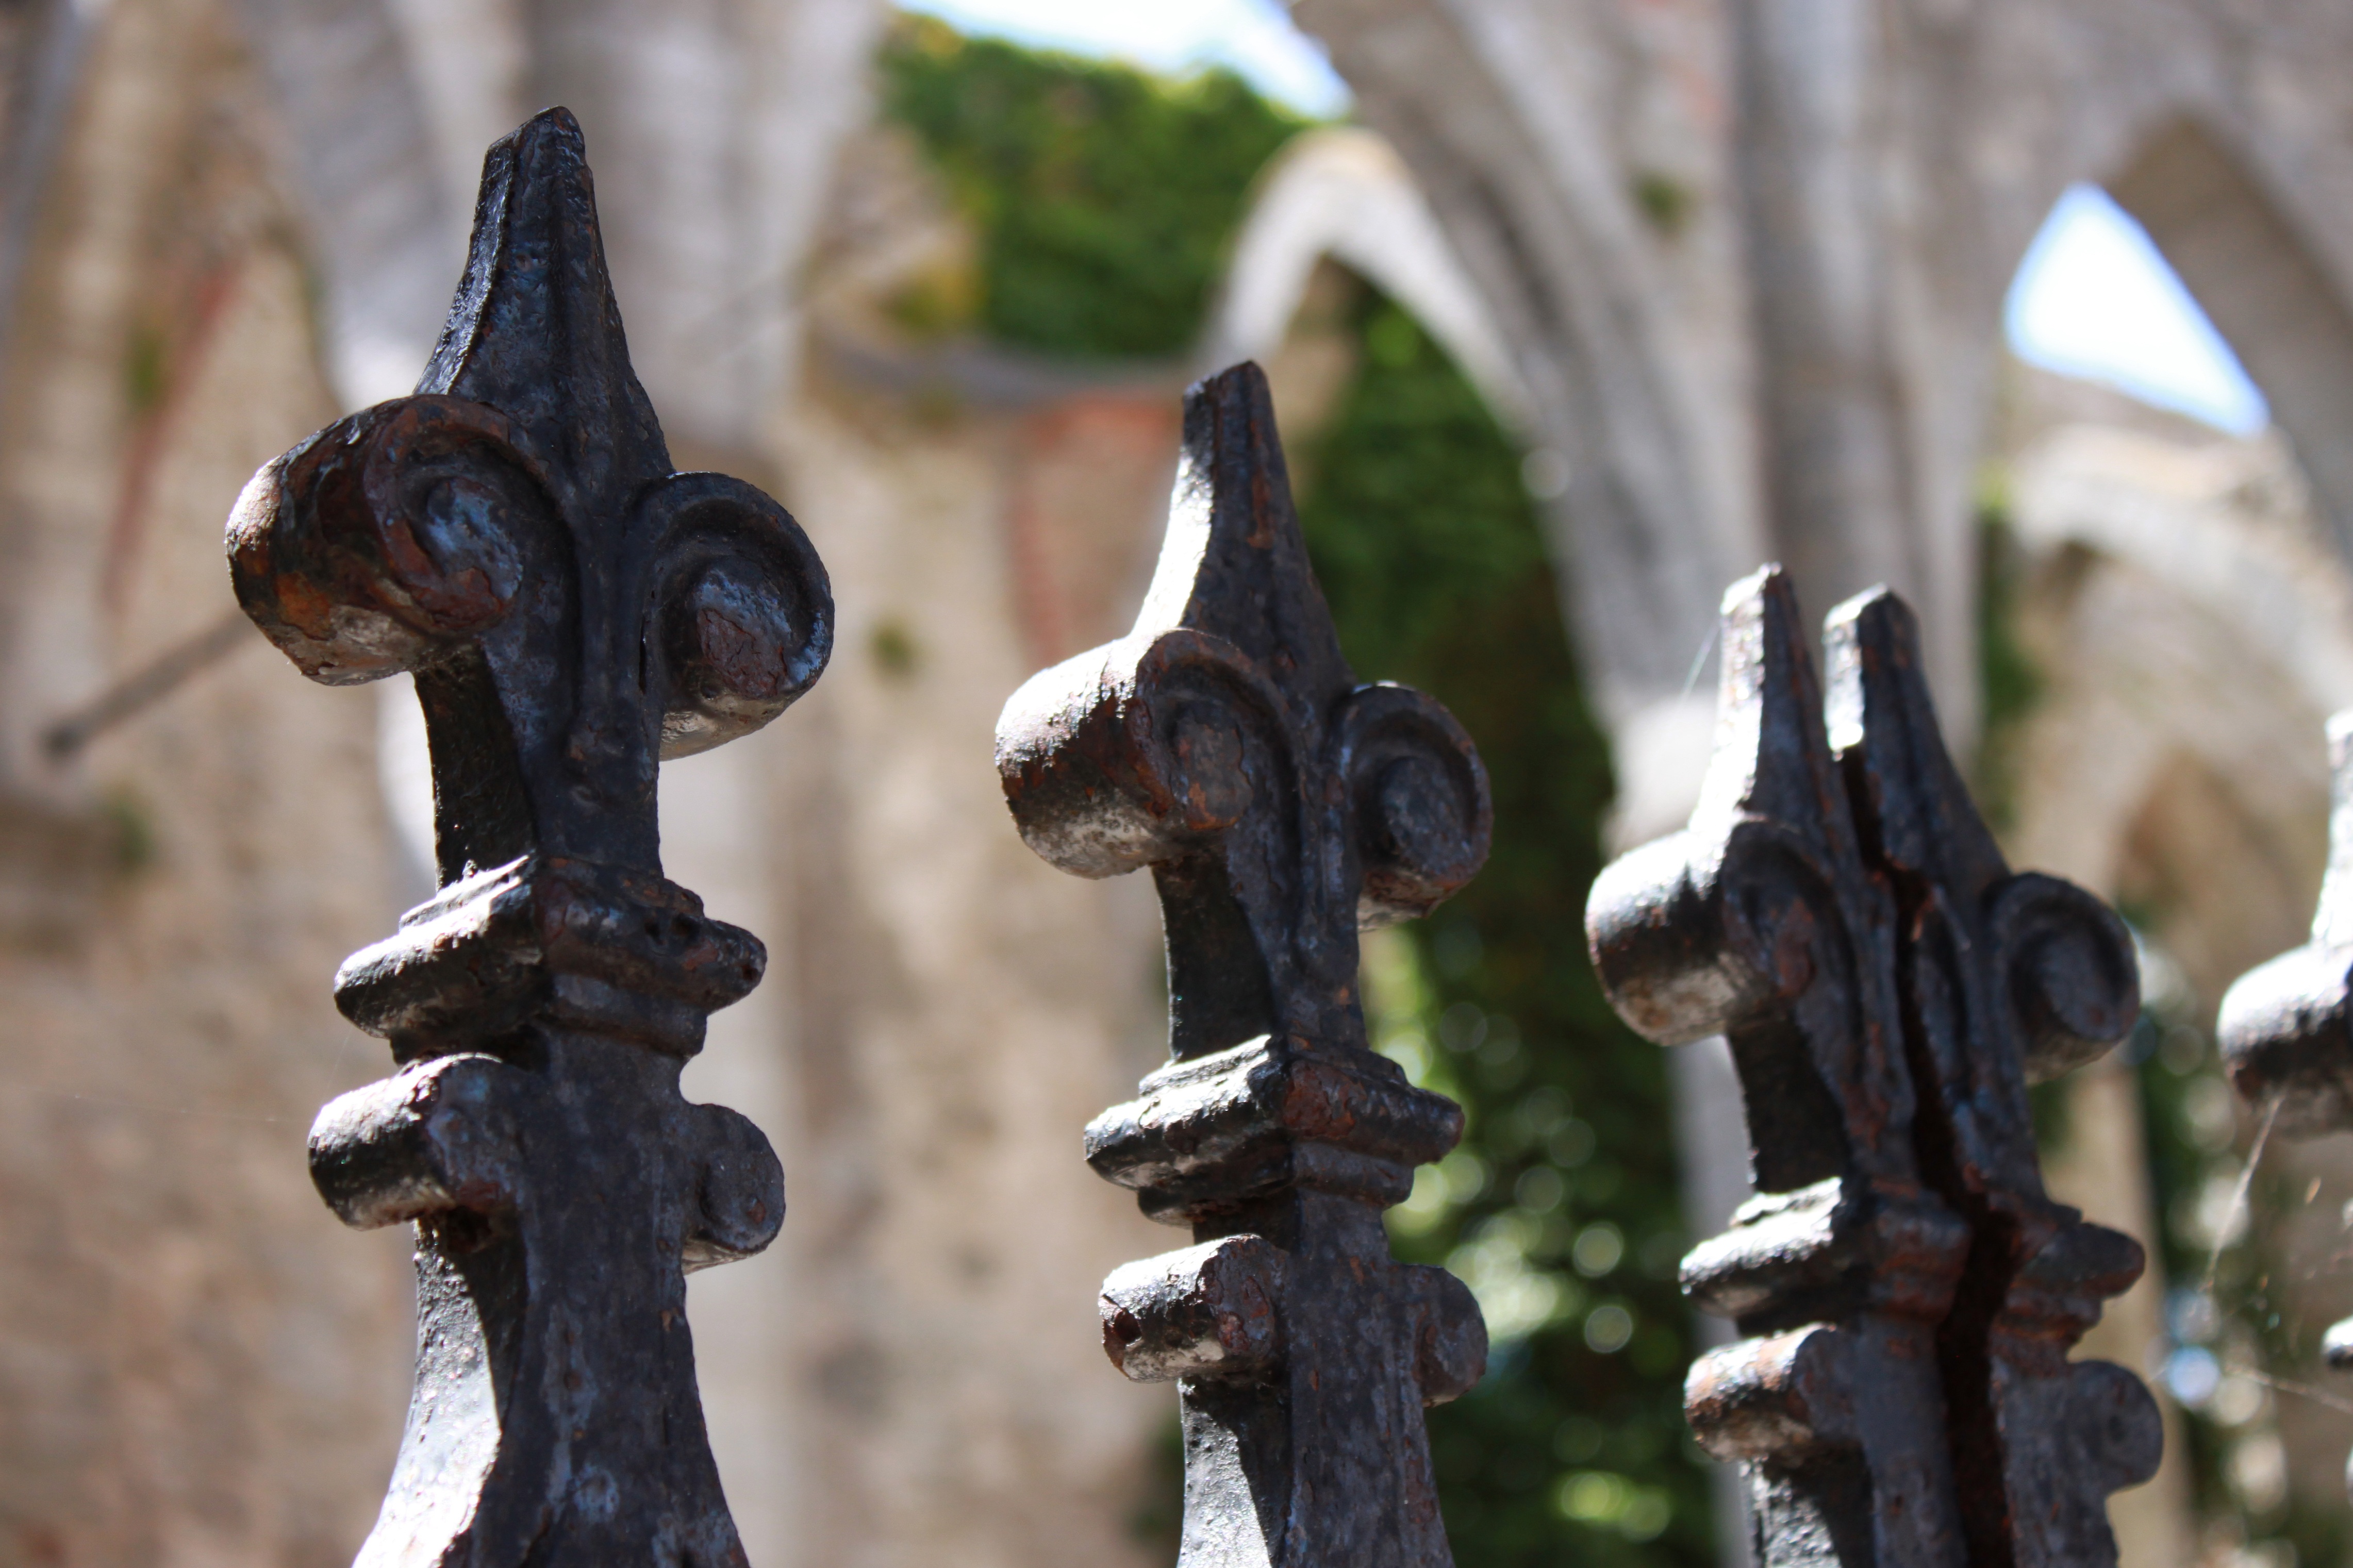
fence, monument, rust, statue, ivy, ruin, sculpture, art, vault, ports